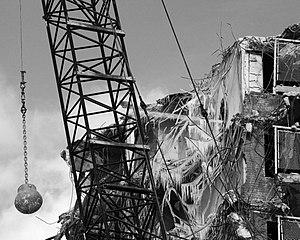
Dans le domaine du BTP et des déchets, la déconstruction désigne une destruction sélective et réfléchie d’éléments bâtis, en vue d’en recycler ou réutiliser tout ou partie des matériaux.
Les Démolisseurs est un groupe de super-vilains évoluant dans l'univers Marvel de la maison d'édition Marvel Comics. Créé par le scénariste Len Wein et le dessinateur Sal Buscema, l'équipe apparaît pour la première fois dans le comic book Defenders #17 en novembre 1974.
La boule de démolition est une masse importante en acier en forme de poire ou sphérique pendue à une grue utilisée pour la démolition d'immeubles. Elle est interdite en France. La masse de la boule est comprise entre quelques centaines de kilogrammes et plusieurs tonnes. Avec le mouvement, la boule accumule de l'énergie cinétique. Quand elle frappe le mur, celui-ci est surchargé et se brise. La méthode est bien adaptée pour la maçonnerie mais moins appropriée pour le béton armé. Cette méthode de démolition, qui fut populaire autrefois, a tendance à faire place à d'autres engins de chantier équipés de pinces hydrauliques fixées sur de longs bras, ou à une démolition contrôlée à l'explosif.